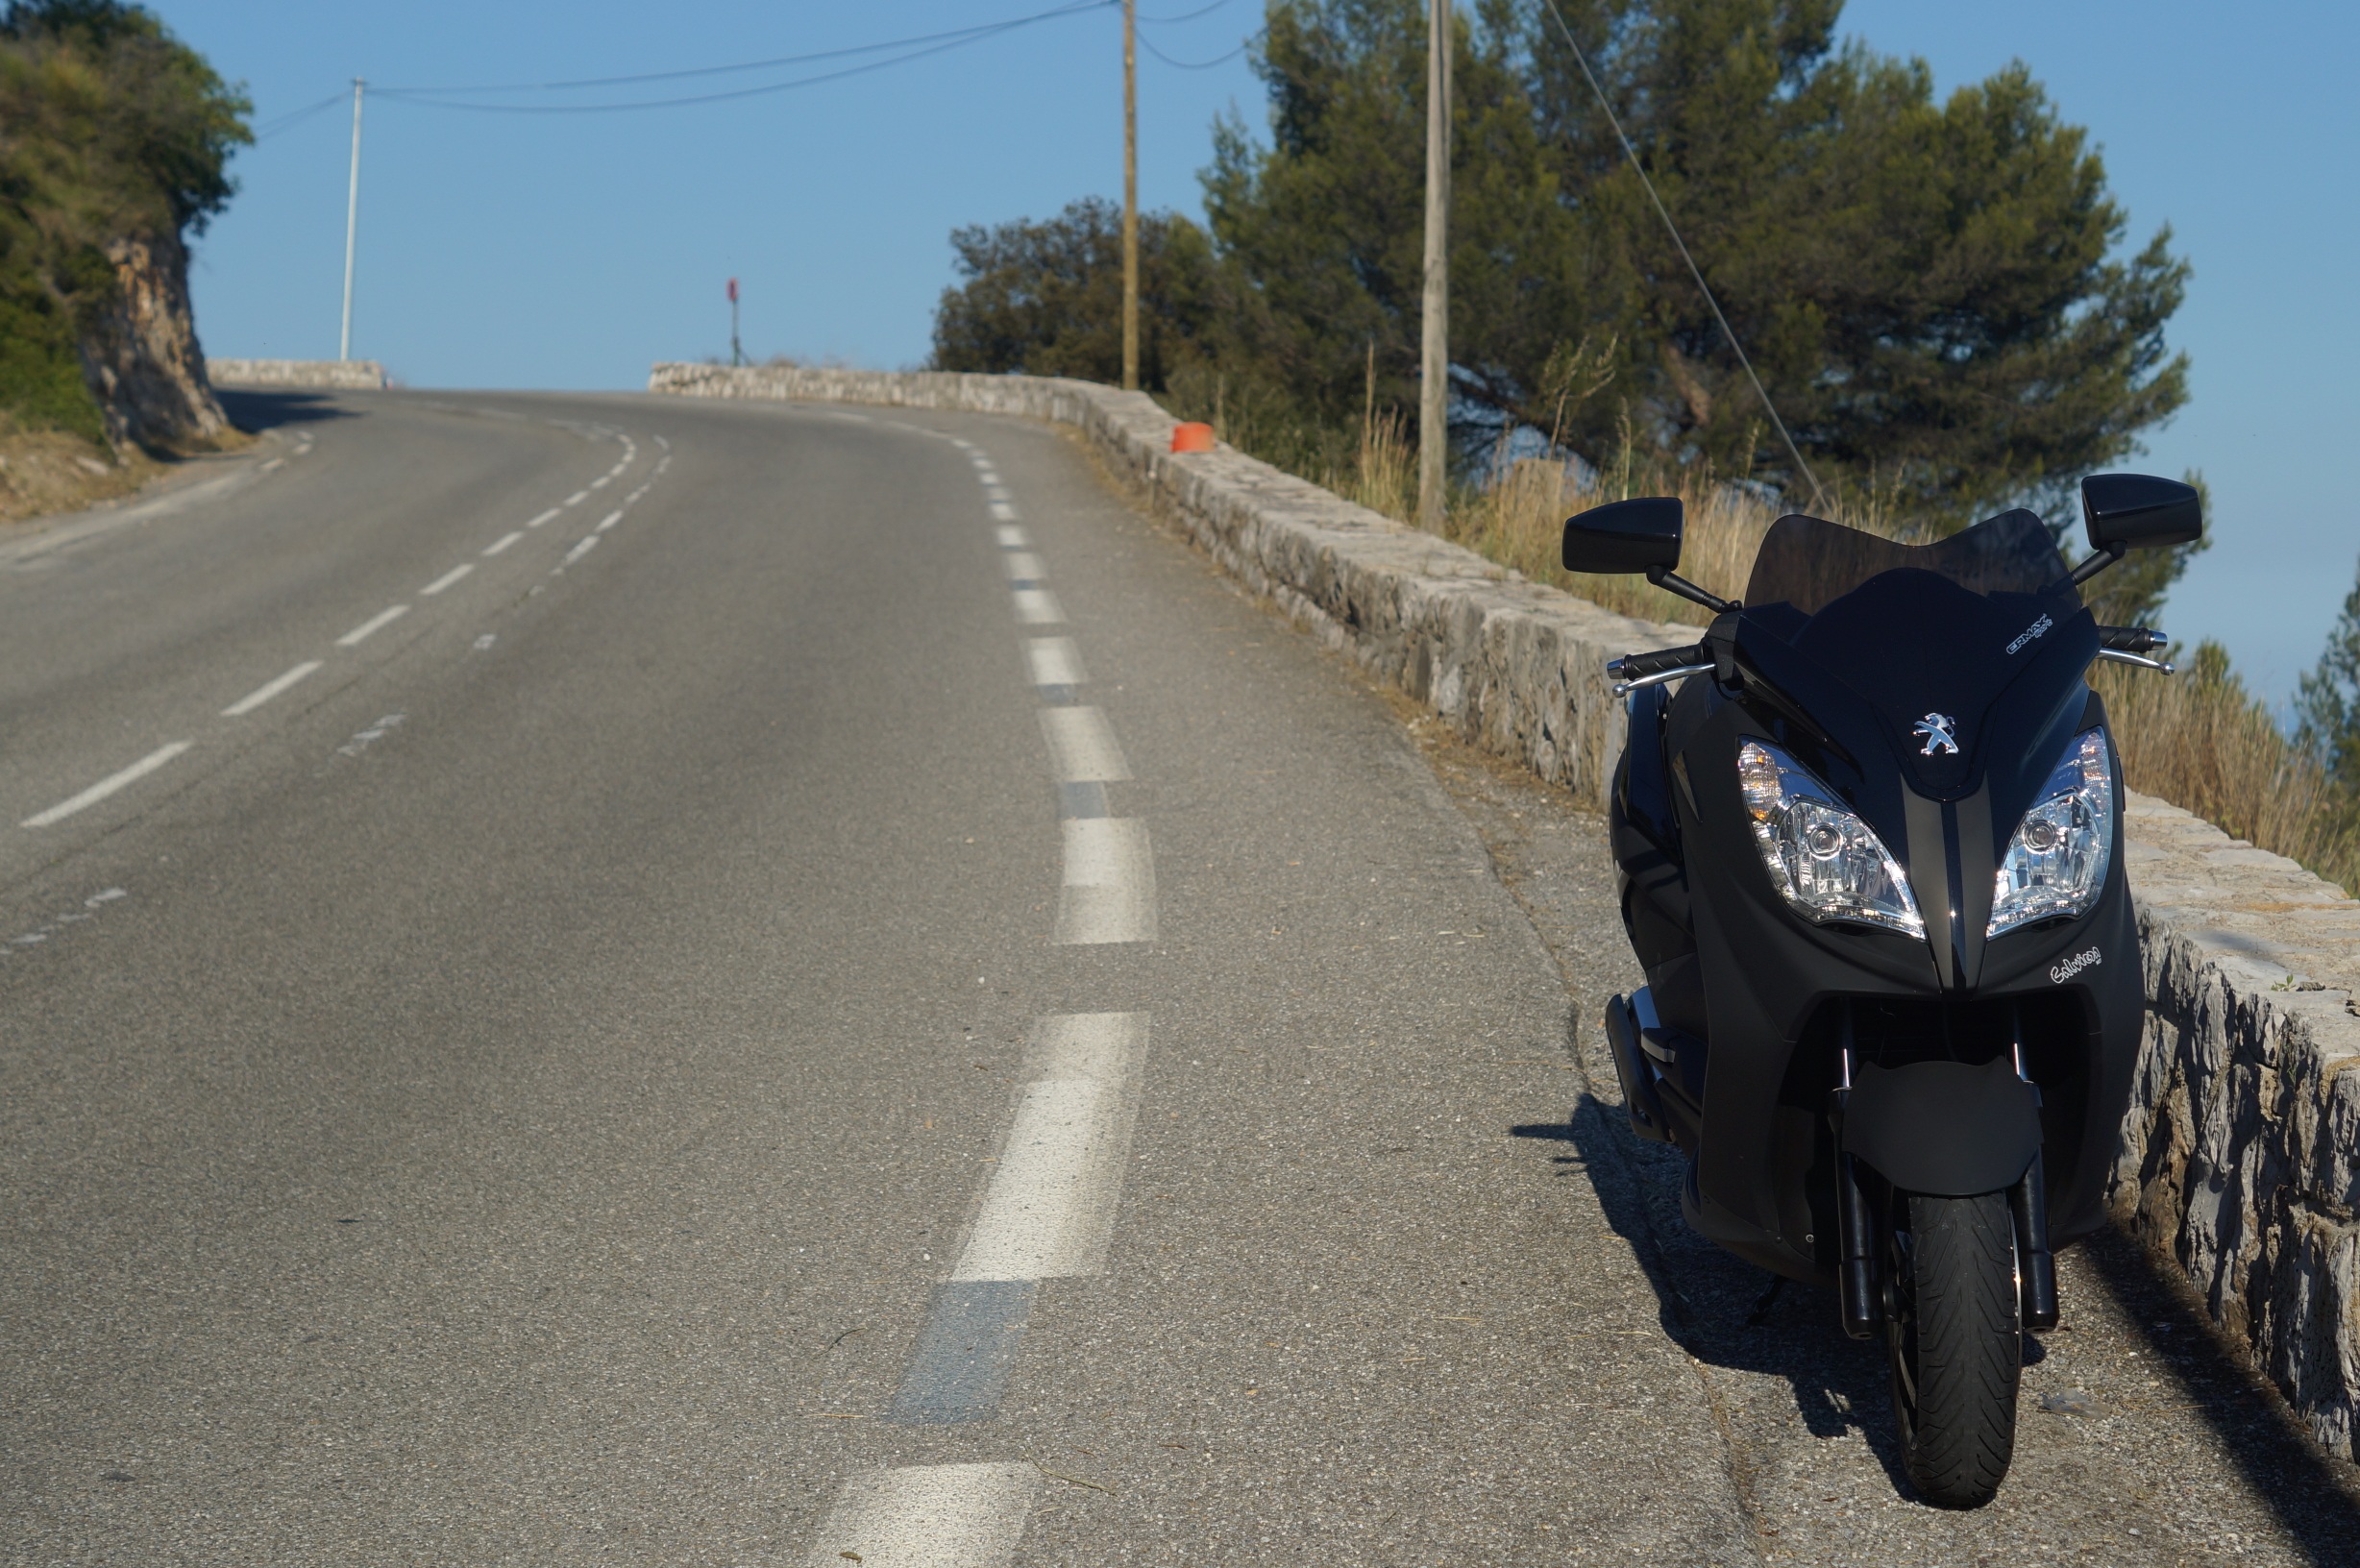
sea, road, car, driving, bicycle, vehicle, motorcycle, lane, cycling, scooter, infrastructure, peugeot, motorcycling, satelis, balck edition, vacantion, automobile make